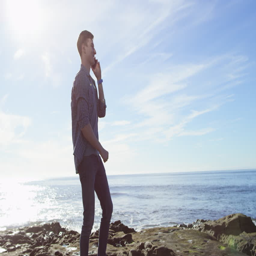
young man is having a conversation over his smartphone on a coast